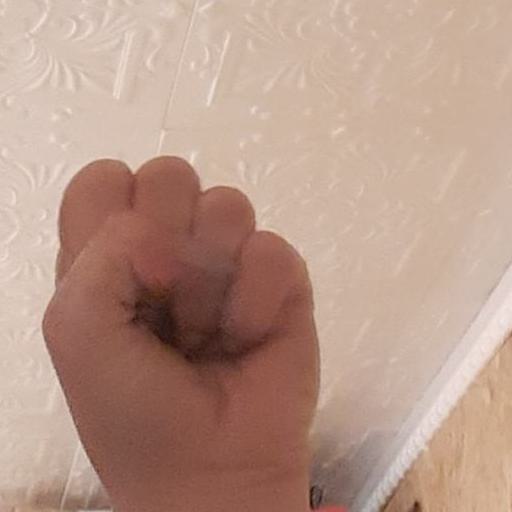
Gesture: fist